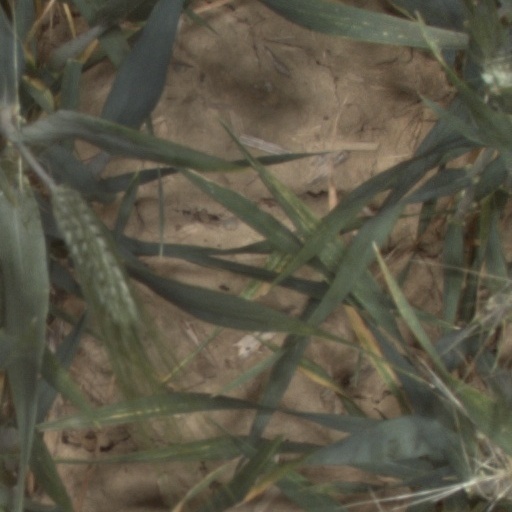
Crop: wheat